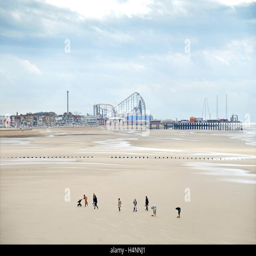
a family group walks across the beach